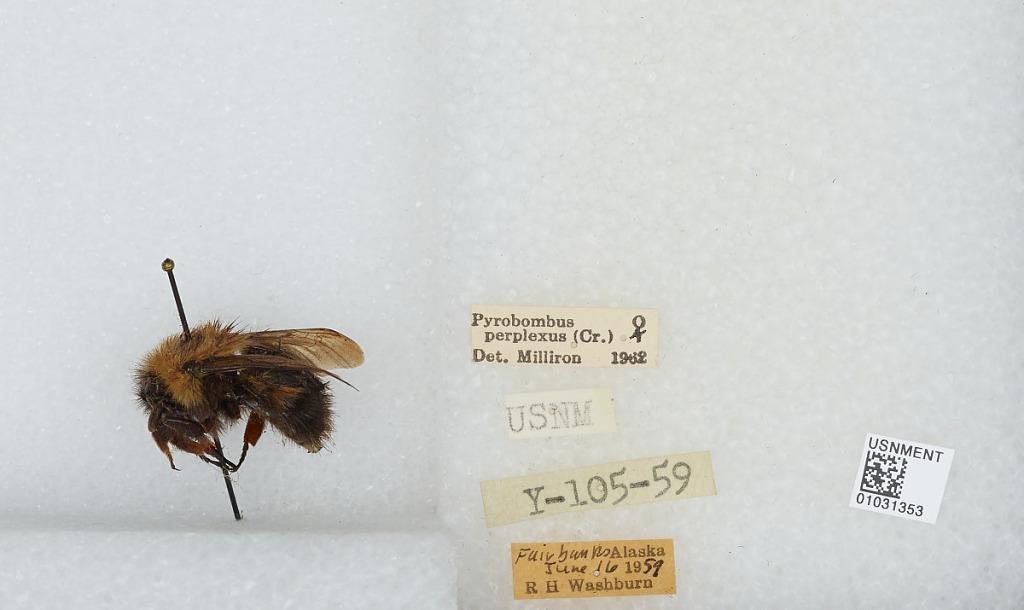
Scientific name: Bombus (Pyrobombus) perplexus Cresson
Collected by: R. Washburn
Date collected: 1959-6-16
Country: United States
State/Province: Alaska
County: Fairbanks North Star
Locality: Fairbanks
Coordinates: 64.8436, -147.723